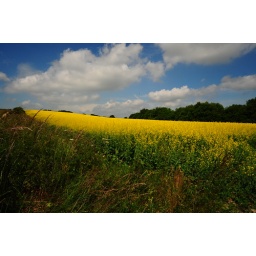
Rape field and contrasty sky over the South Downs Way, Sussex.